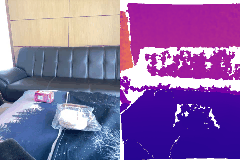
Label: cake